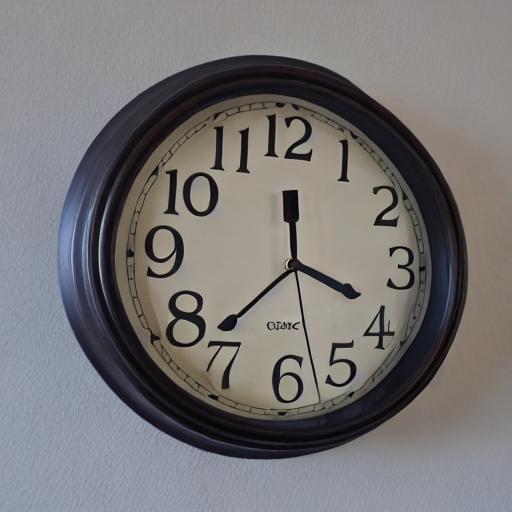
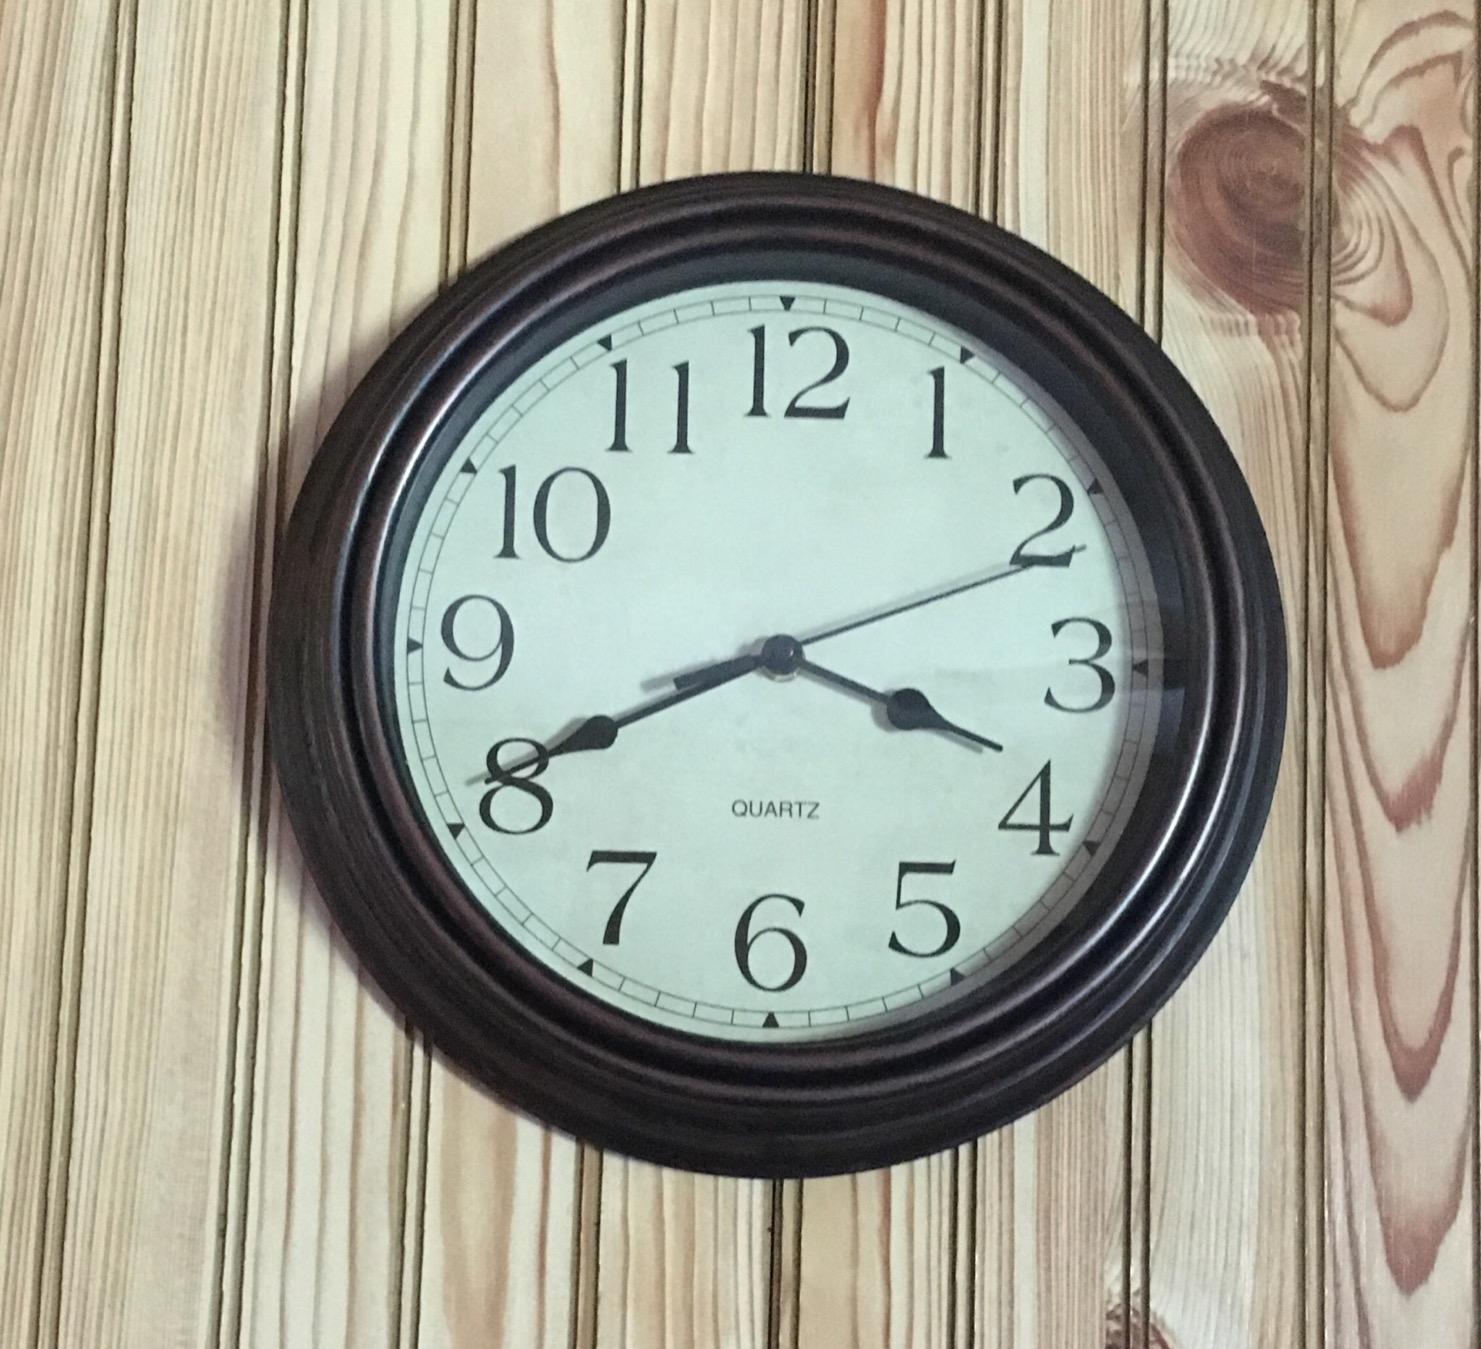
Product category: clock
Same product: no